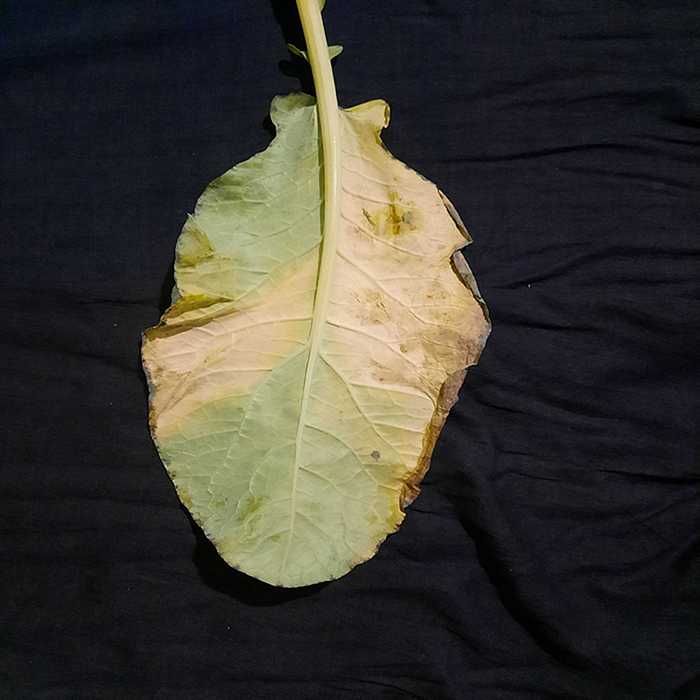
Plant: Cauliflower
Label: Black Rot